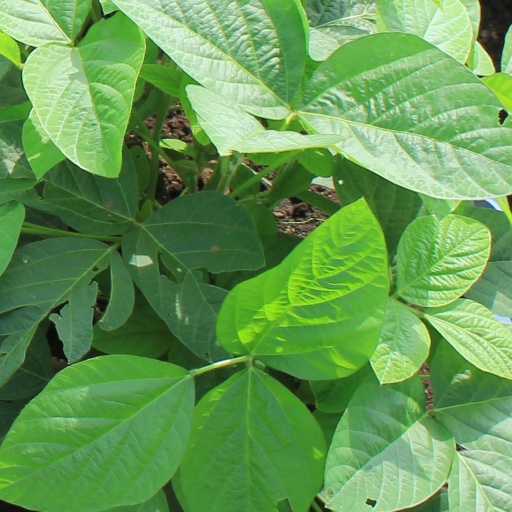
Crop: soybean